Yasna

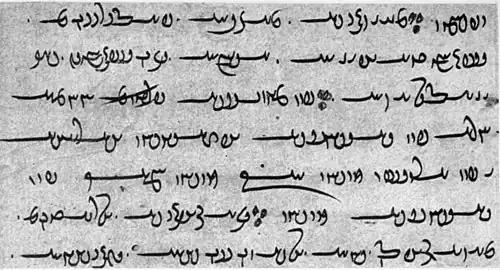
"Yasna" 28.1, "Ahunavaiti" Gatha (Bodleian MS J2)

"Yasna" 28–53 include the (linguistically) oldest texts of the Zoroastrian canon. 17 of the 26 chapters make up the Gathas, the most sacred hymns of Zoroastrianism and thought to have been composed by Zoroaster himself. The Gathas are in verse. These are structurally interrupted by a) the "Yasna Haptanghaiti" ("seven-chapter "Yasna"", #35–41), which is as old as the Gathas but in prose, b) two short chapters (#42 and #52) that are not as old as the Gathas and "Yasna Haptanghaiti".